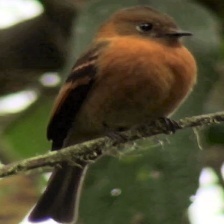
Species: CINNAMON FLYCATCHER
Scientific name: PYRRHOMYIAS CINNAMOMEUS